Sky position (RA, Dec in degrees): 176.554, 10.003
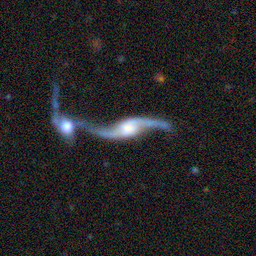
Galaxy morphology: Merging Galaxies